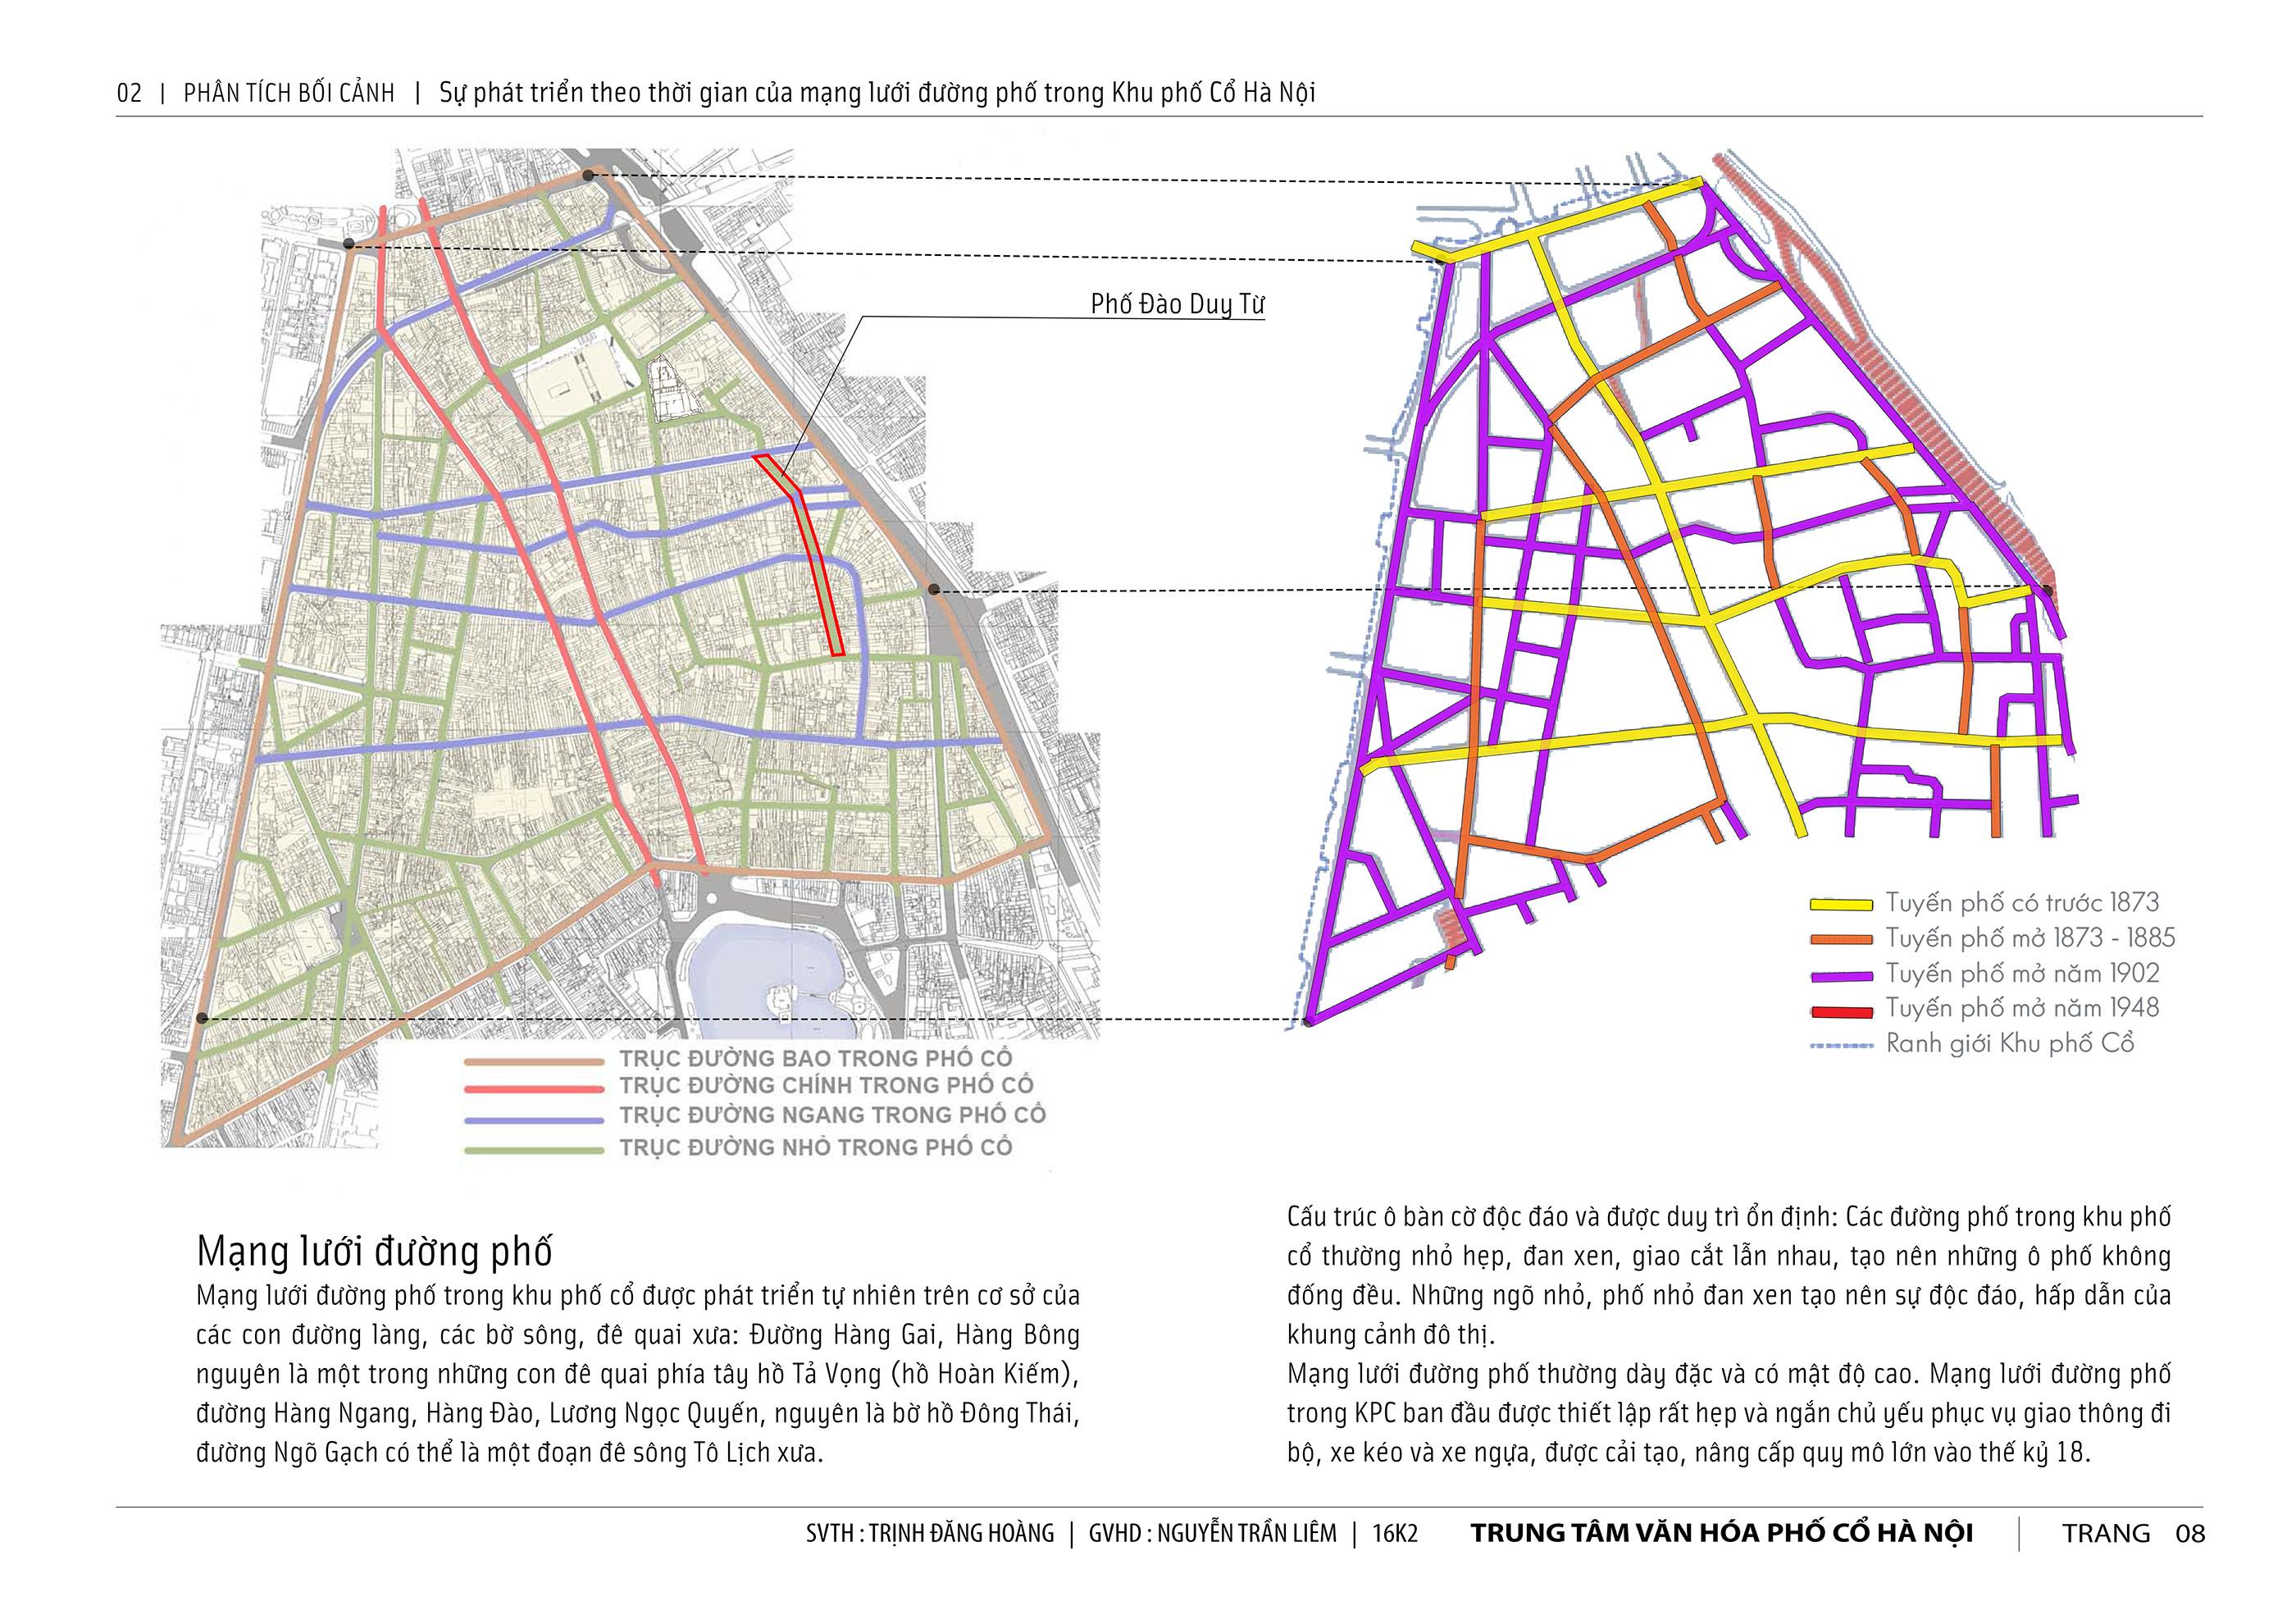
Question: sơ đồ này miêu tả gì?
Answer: sự phát triển theo thời gian của mạng lưới đường phố trong khu phố cổ hà nội